Tropical rainforest

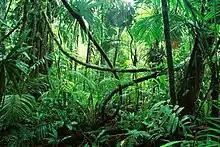
Rainforest in Chiapas, Mexico

The emergent layer contains a small number of very large trees, called "emergents", which grow above the general canopy, reaching heights of 45–55m, although on occasion a few species will grow to 70–80m tall. Some examples of emergents include: "Hydrochorea elegans", "Dipteryx panamensis", "Hieronyma alchorneoides", "Hymenolobium mesoamericanum", "Lecythis ampla" and "Terminalia oblonga". These trees need to be able to withstand the hot temperatures and strong winds that occur above the canopy in some areas. Several unique faunal species inhabit this layer such as the crowned eagle ("Stephanoaetus coronatus"), the king colobus ("Colobus polykomos"), and the large flying fox ("Pteropus vampyrus").